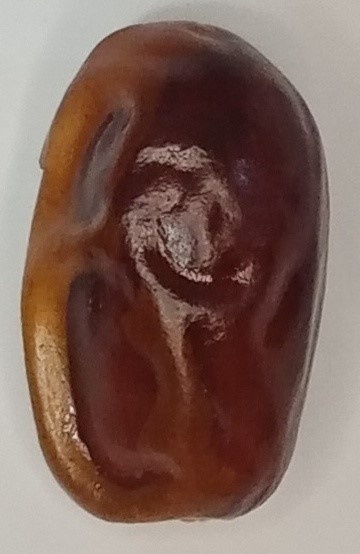
Variety: aseel
Size: large
Grade: grade-1